Charlie Condou

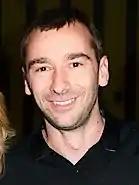
Condou in 2014

Charlie Condou (born 8 January 1973) is a British actor, columnist and LGBT rights activist. Condou secured a series of television movie roles during his teenage years in the 1980s. He later had guest roles in British television series during the 1990s. In 2007, Condou gained wider recognition when he took the role of sonographer Marcus Dent in the soap opera "Coronation Street", in which he remained until 2014. He also played the role of Ben Sherwood in the medical drama "Holby City". Condou has used his fame as a platform to promote LGBT rights, becoming a patron for charities and being an advocate for same-sex parenting.